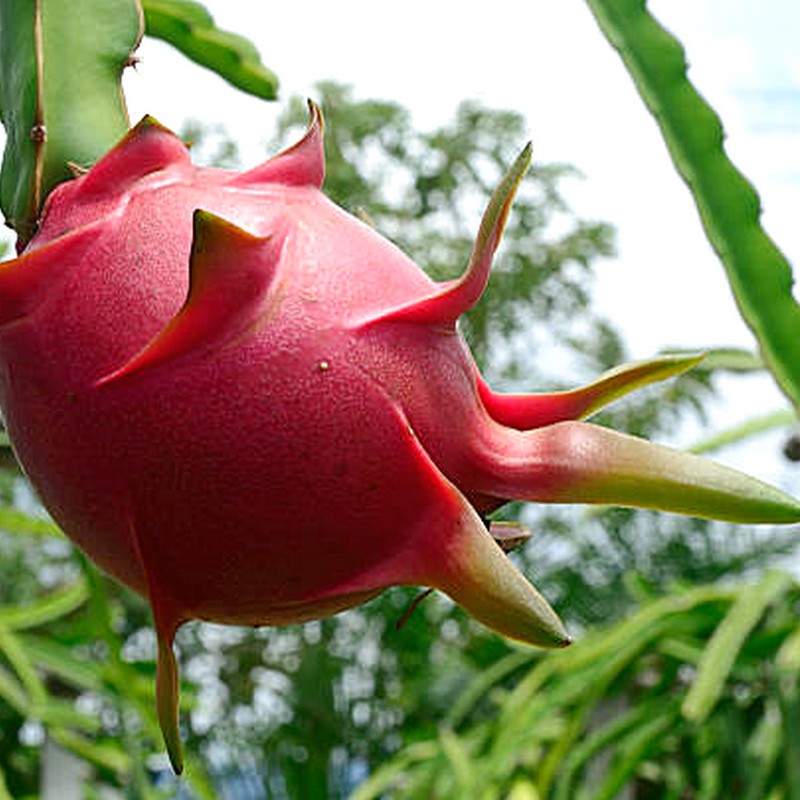
Label: Mature Dragon Fruit